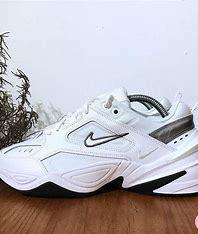
Brand: Nike
Model: M2K Tekno